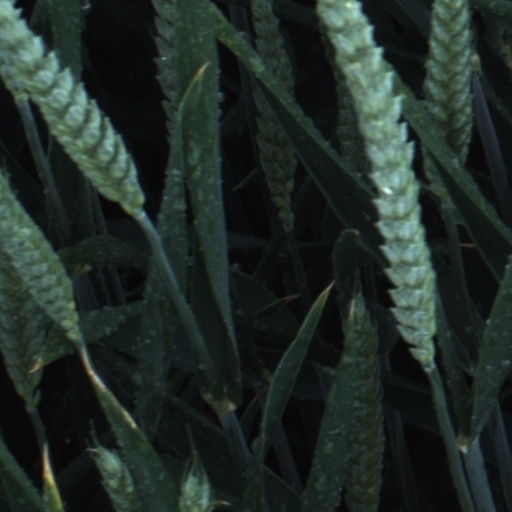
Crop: wheat